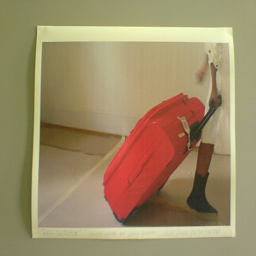
A hand pulling a red suitcase along the floor.
A person is pulling a bright red suitcase.
A red suitcase being pulling out of frame by a hand.
A picture of a picture of a man carrying his red luggage bag.
a person pulls a bag on a tiled floor